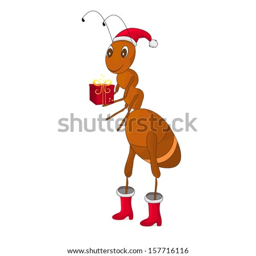
illustration of animal with a christmas gift